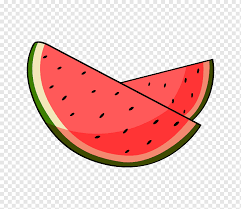
Label: Watermelon